Belarusian Orthodox Eparchy of Turov and Pinsk

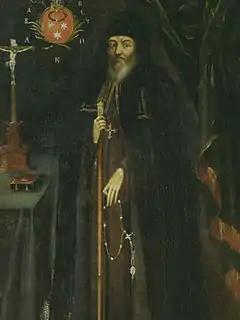
Archimandrite Yelysei Pletenetskyi was one of the leaders of the clergy's resistance against incorporating the eparchy into the Uniate Church, a move approved by Bishop Jonah Gogol

Bishop of Turov and Pinsk, Leontius (serving from 1588 to 1595), was a supporter of the union between the Orthodox Church in the Polish–Lithuanian Commonwealth and the Catholic Church. He attended the synods in Belz in spring and June 1590, and on 24 June 1594, together with bishops Cyril Terlecki, Hedeon Balaban, and Dionysius (Zbyruyskyy), he expressed his willingness to sign the union act. The faithful of the Turov eparchy were not informed about the activities of their ordinary. On 2 December 1594, Bishop Leontius participated in a meeting of Orthodox bishops with the Latin Bishop of Lutsk, Bernard Maciejowski, where they discussed the details of the upcoming union. In June 1595, the bishop once again confirmed his readiness to convert to Catholicism while retaining the Eastern rite. However, he never realized his plans as he died in an accident that same year.